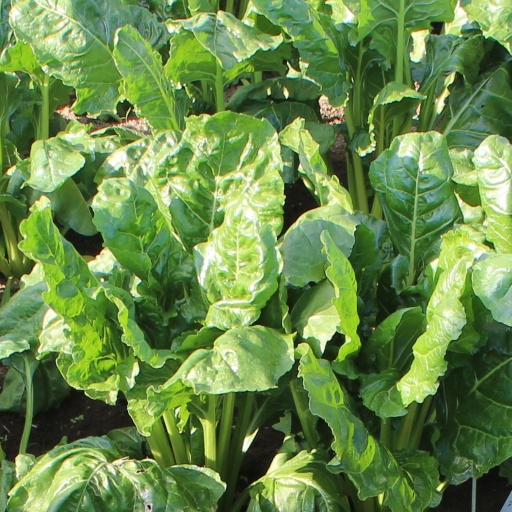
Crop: sugar beet